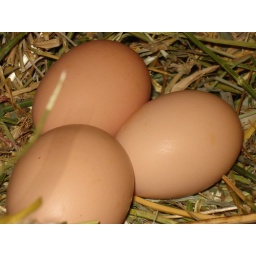
it's a big easter egg hunt now in the barn since the chickens moved in